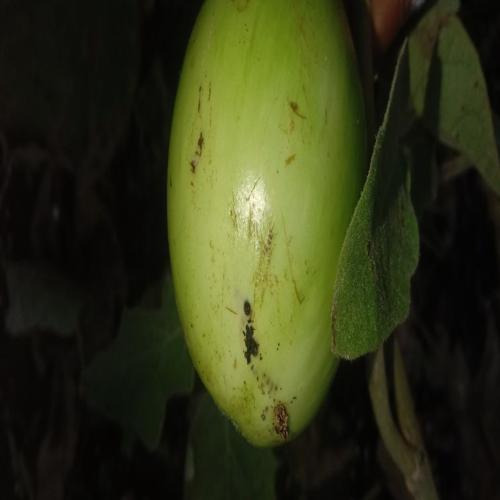
Label: Shoot and Fruit Borer